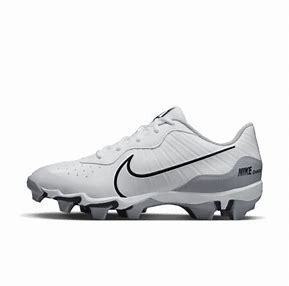
Brand: Nike
Model: Alpha Huarache 4 Keystone